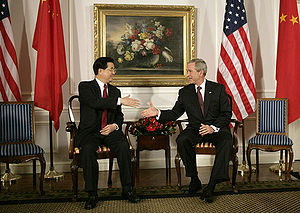
Hu Jintao / Liv og gerning / Præsidentskab
Hu Jintao under præsident George W. Bushs kinabesøg i 2006.
Hú Jǐntāo var Kinas øverste leder fra 2002 til 2012. Han var generalsekretær for Kinas kommunistiske parti og dermed Folkerepublikken Kinas præsident.